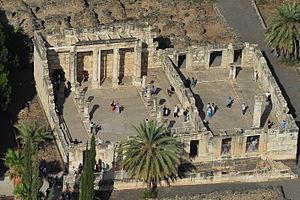
L'architecture paléochrétienne désigne la plus ancienne période de l'architecture chrétienne, qui s'est développée dans l'Empire romain dans l'Antiquité tardive.